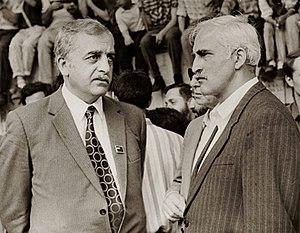
Zviad Konstantines dze Gamsakhourdia est un homme politique géorgien qui fut président de la République du 26 mai 1991 au 6 janvier 1992.
La République de Géorgie de 91-92, aussi nommé IIIe République de Géorgie, est l'entité gouvernementale qui dirigea la Géorgie de 1991 à 1992 sous la présidence de Zviad Gamsakhourdia, à la sortie du pays du régime soviétique. Dissout en janvier 1992 après le coup d'État mené par des généraux pro-soviétiques, le régime laissa à ses successeurs un lourd héritage toujours présent dans l'esprit national de la Géorgie actuelle : crise économique, guerre civile et conflits séparatistes toujours non résolus en Abkhazie et en Ossétie du Sud.
Merab Kostava, né le 26 mai 1939 à Tbilissi et mort le 13 octobre 1989 à Boriti, était un poète, musicien et musicologue géorgien, opposant au régime soviétique.